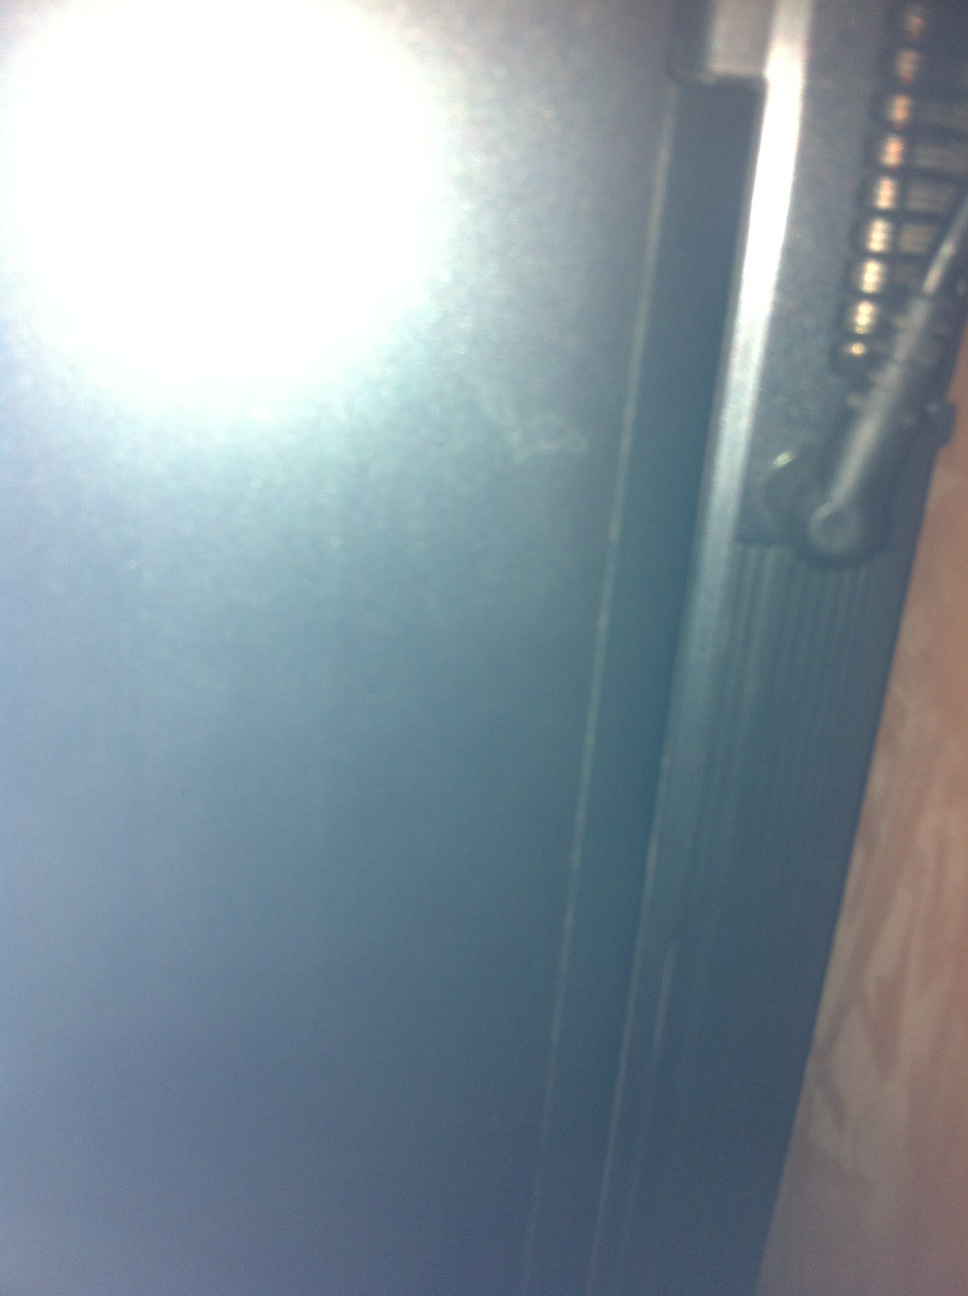Question: What is this?
Answer: unanswerable